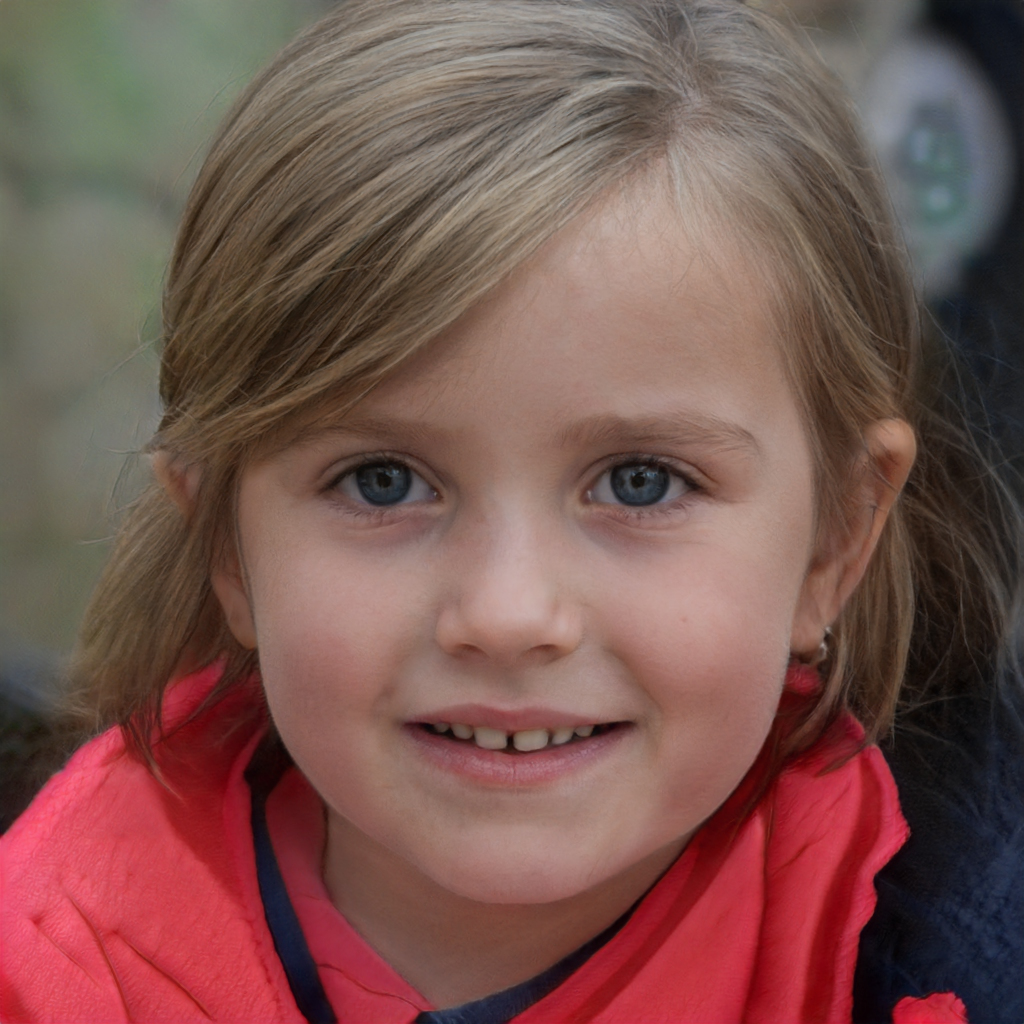
Portrait style: Real Portrait